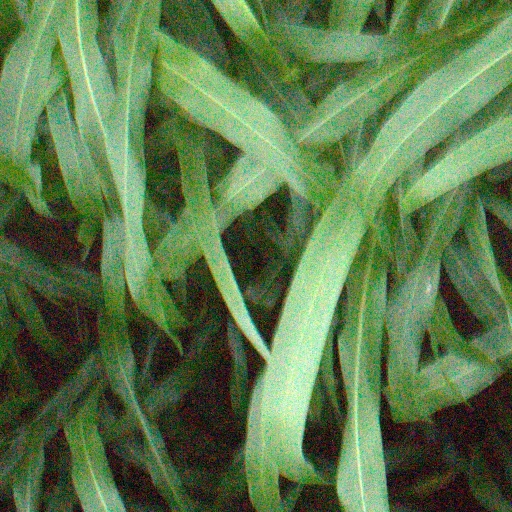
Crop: sorghum